Adam Loftus (politician)

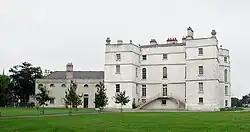
Rathfarnham Castle, County Dublin - the Loftus family seat

He was the eldest son of Sir Dudley Loftus, and part of a powerful Anglo-Irish Leinster family. His mother was Anne Bagenal of a leading Ulster family. He was born and lived at Rathfarnham, County Dublin. He was the cousin of Lord Loftus, the Lord Chancellor of Ireland between 1619 and 1639.